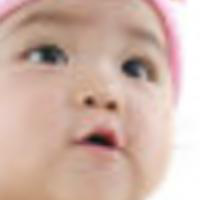
Age group: age 01-10